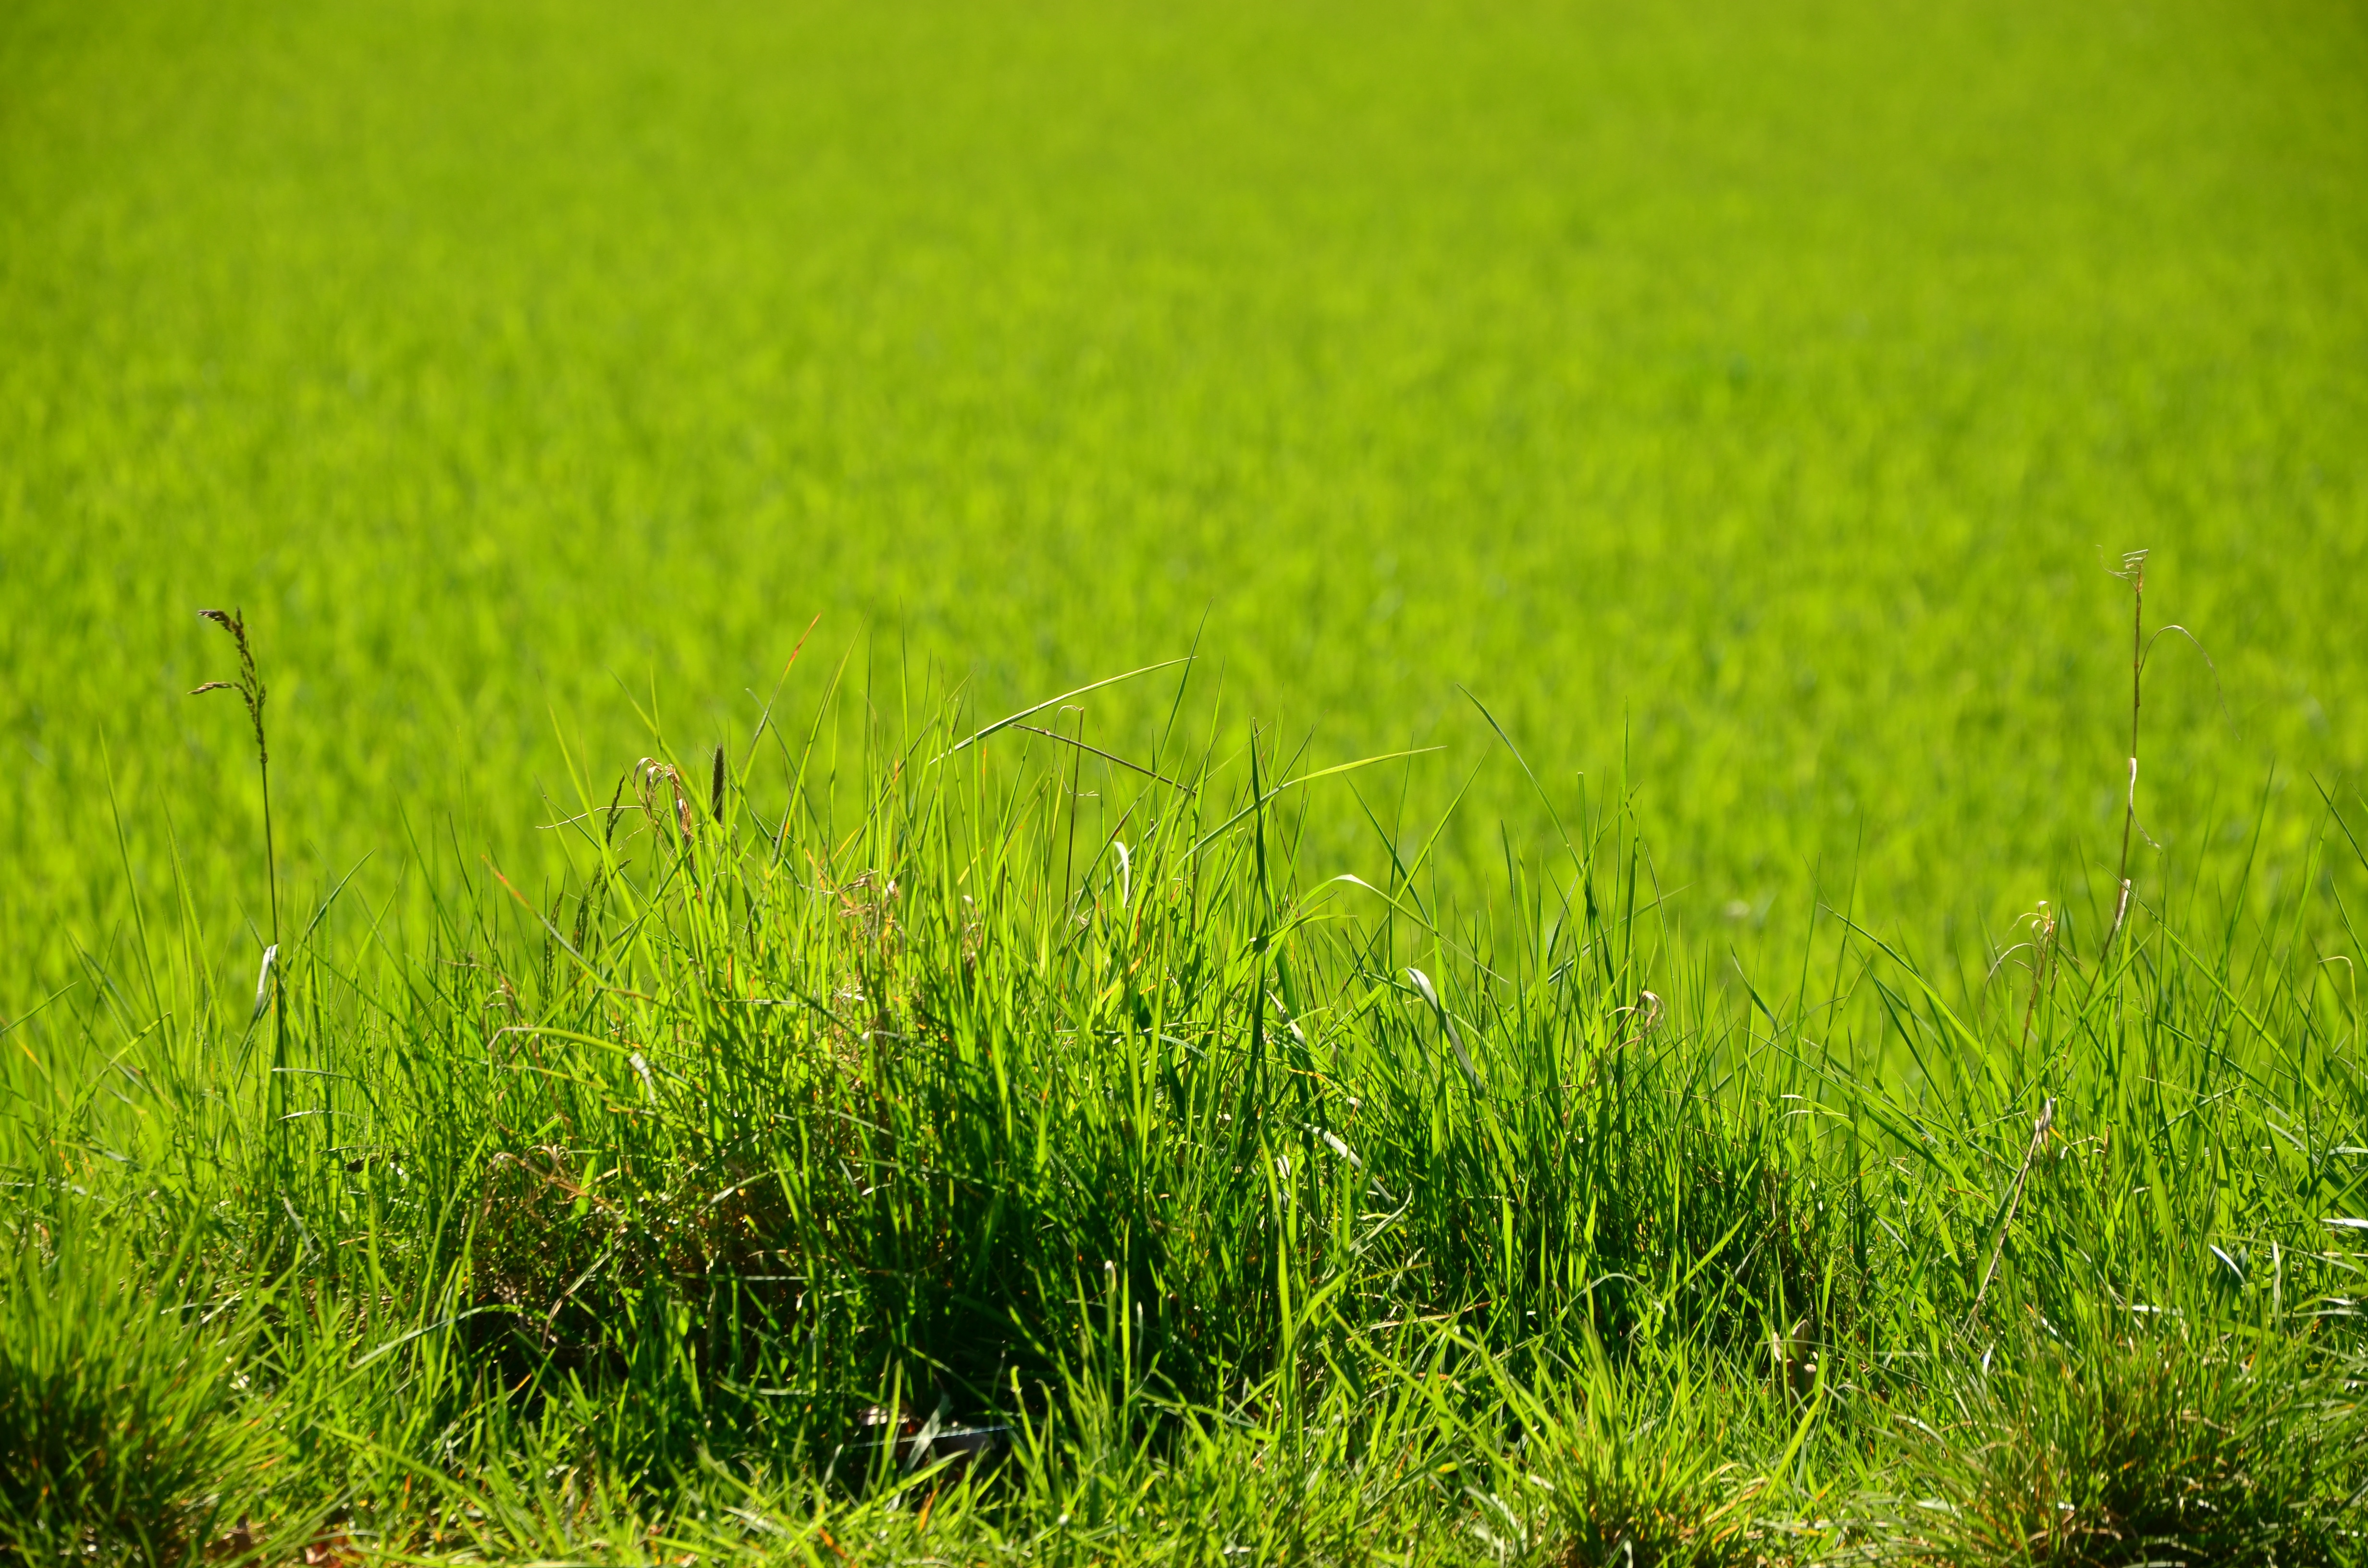
nature, grass, plant, field, lawn, meadow, prairie, flower, green, crop, pasture, soil, agriculture, plain, grassland, cereals, paddy field, flooring, blades of grass, natural environment, grass family